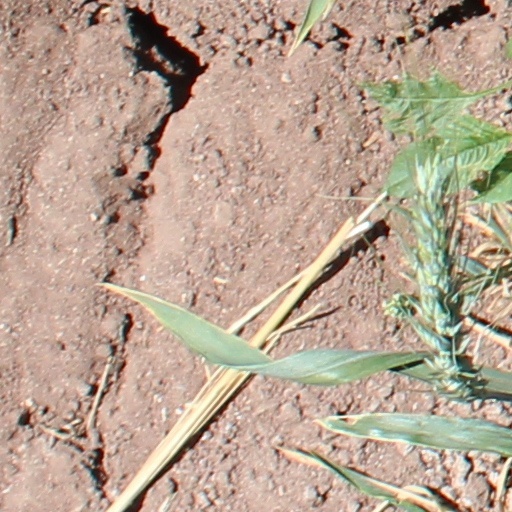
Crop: wheat